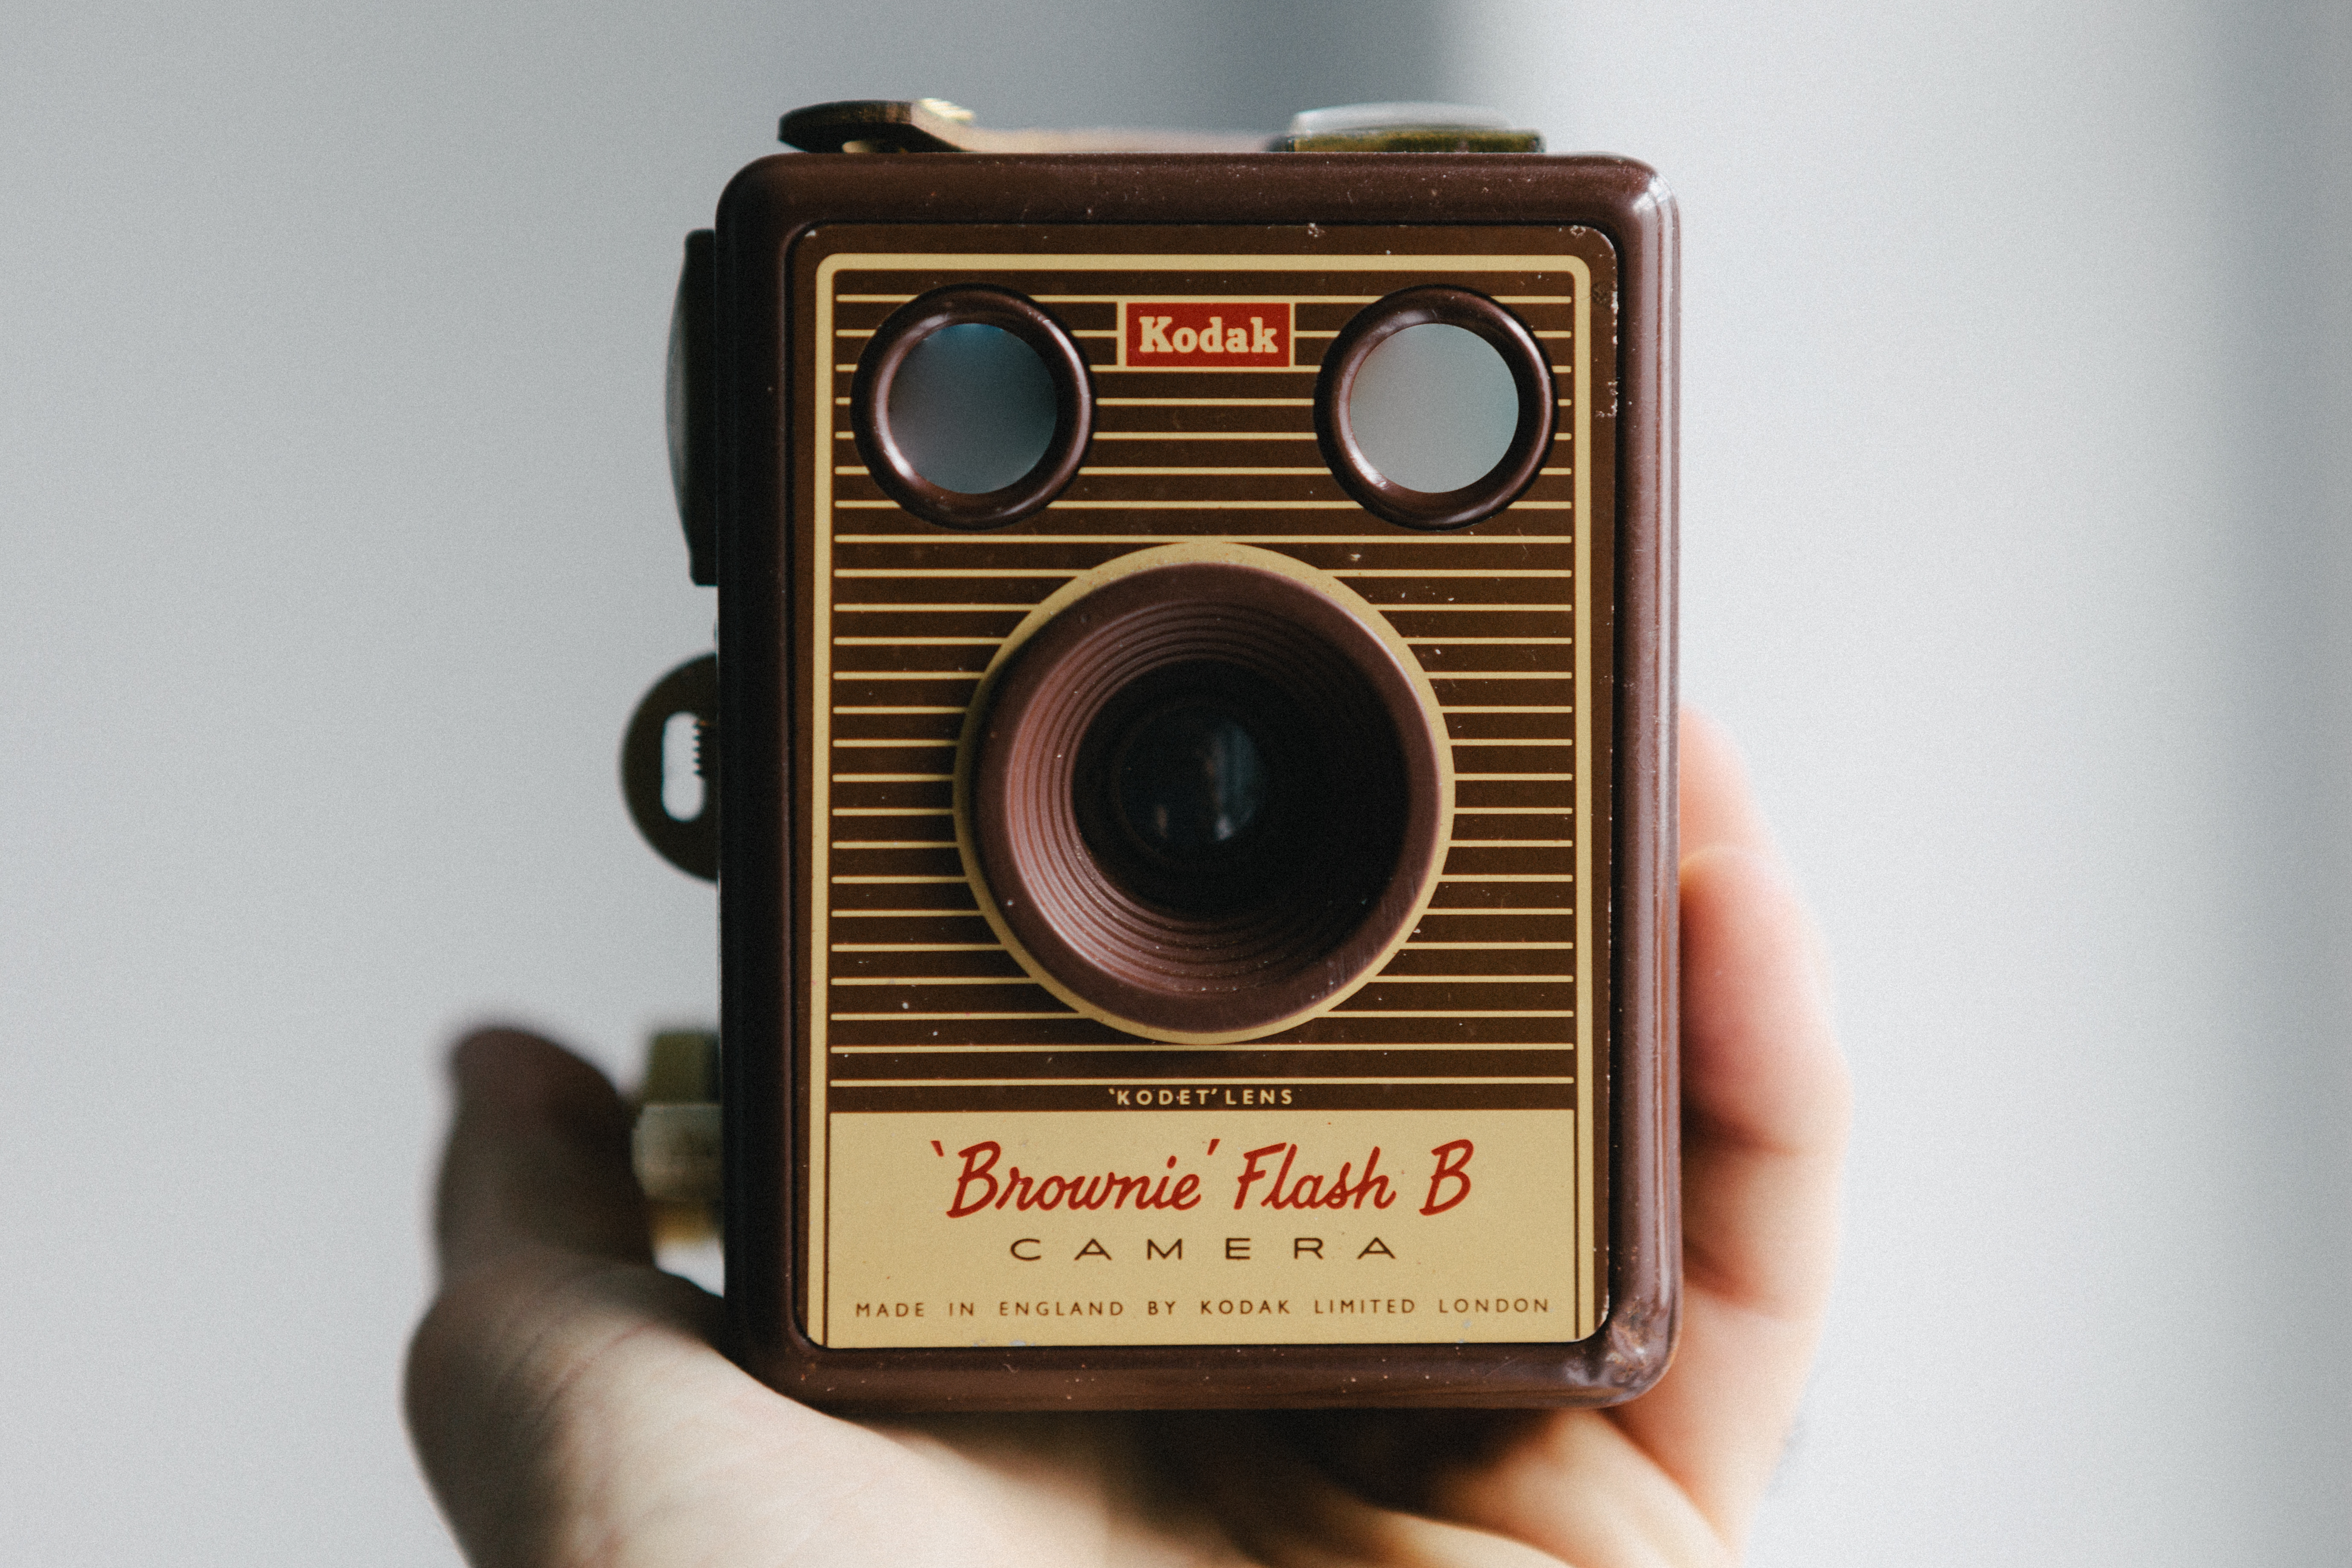
camera, photography, vintage, photographer, brown, product, digital camera, publicdomain, eye, kodak, handheld, brownie, brownieflashb, cameras optics